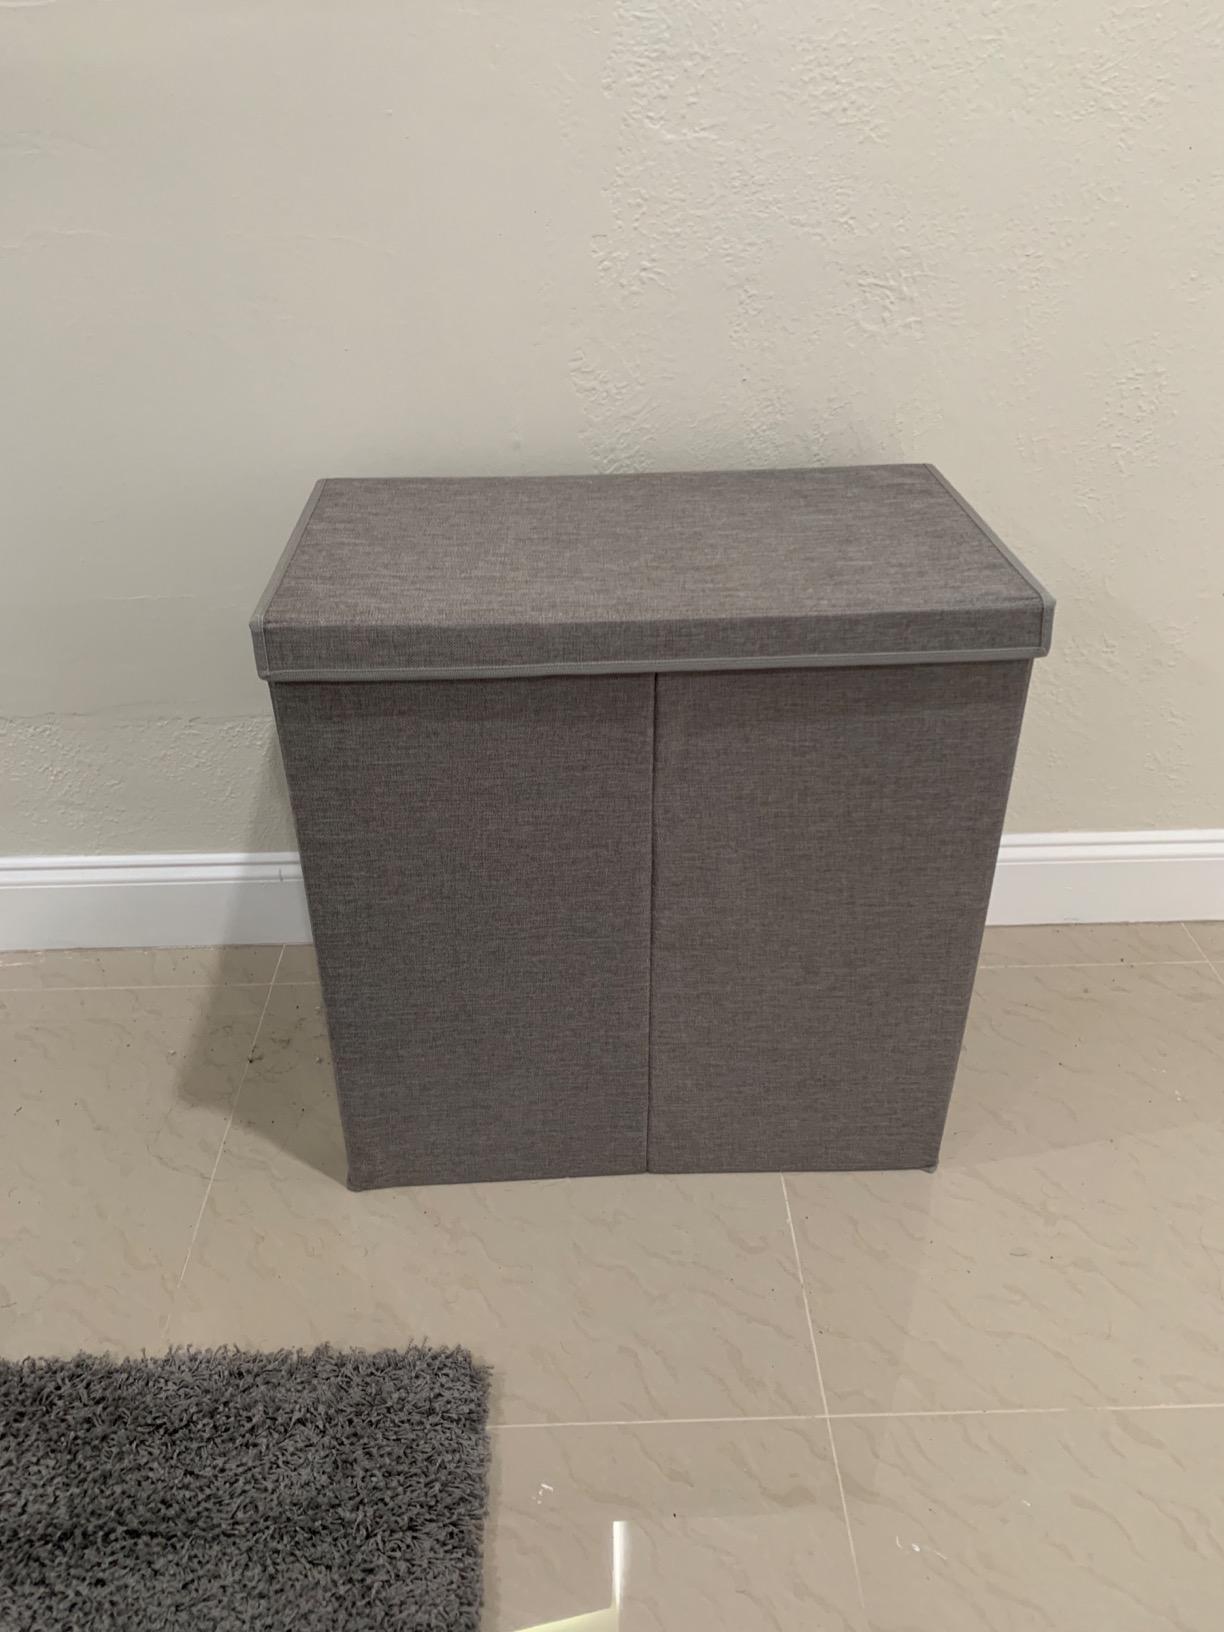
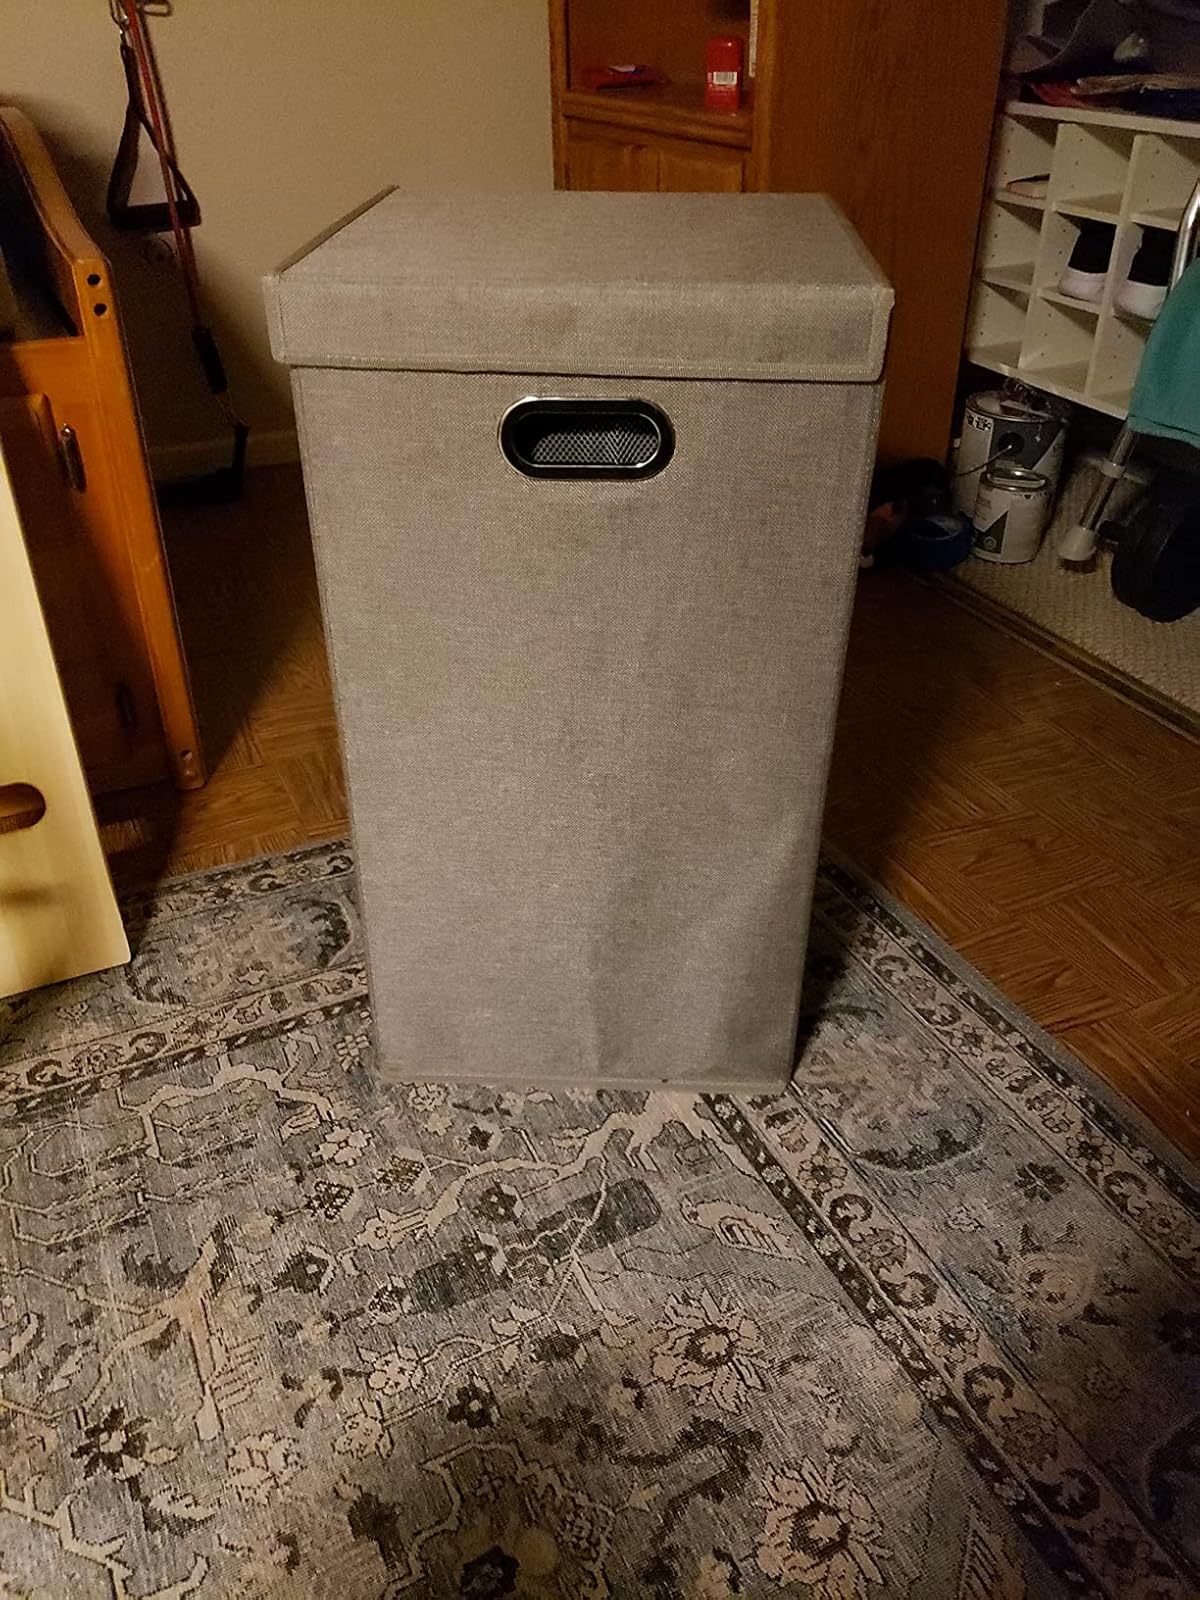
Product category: items_hamper
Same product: no